Herbert Morrison (journalist)

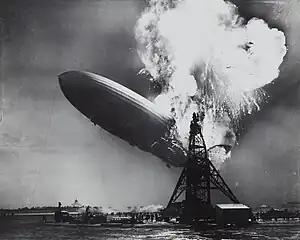

Morrison lost his composure; he hyperventilated, choked up, and momentarily lost his voice as his professional commentary gave way to an emotional outpour. However, he quickly recovered and went on to report on the disaster for 37 minutes over the next two hours. He interviewed witnesses and survivors of the "Hindenburg"'s collapse and even identified some of them by name. Dan Grossman of Airships.net remarks that "while early news reports of air crashes are infamous for their inaccuracy even today, Morrison accurately described the facts that were known." He notes that Morrison deduced the explosion to static electricity owing to the stormy weather that day, which scholars now recognize as the likeliest cause of the disaster, although it is still not fully understood. After the disaster, popular airship travel died out.